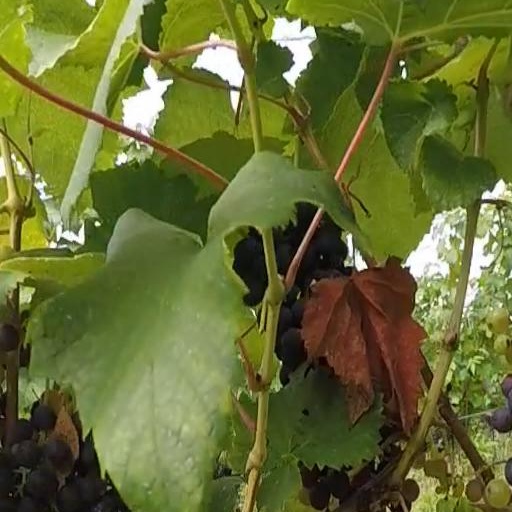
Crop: grape